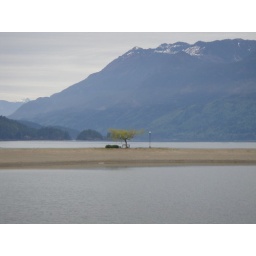
A bench, light post and a tree sitting in between two lakes.